The Longest Hunt

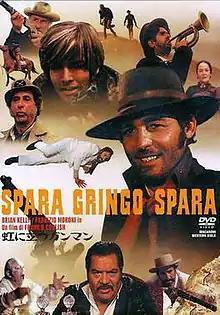

Spara, Gringo, spara (internationally released as The Longest Hunt and "Shoot, Gringo... Shoot!") is a 1968 Italian Spaghetti Western directed by Bruno Corbucci.